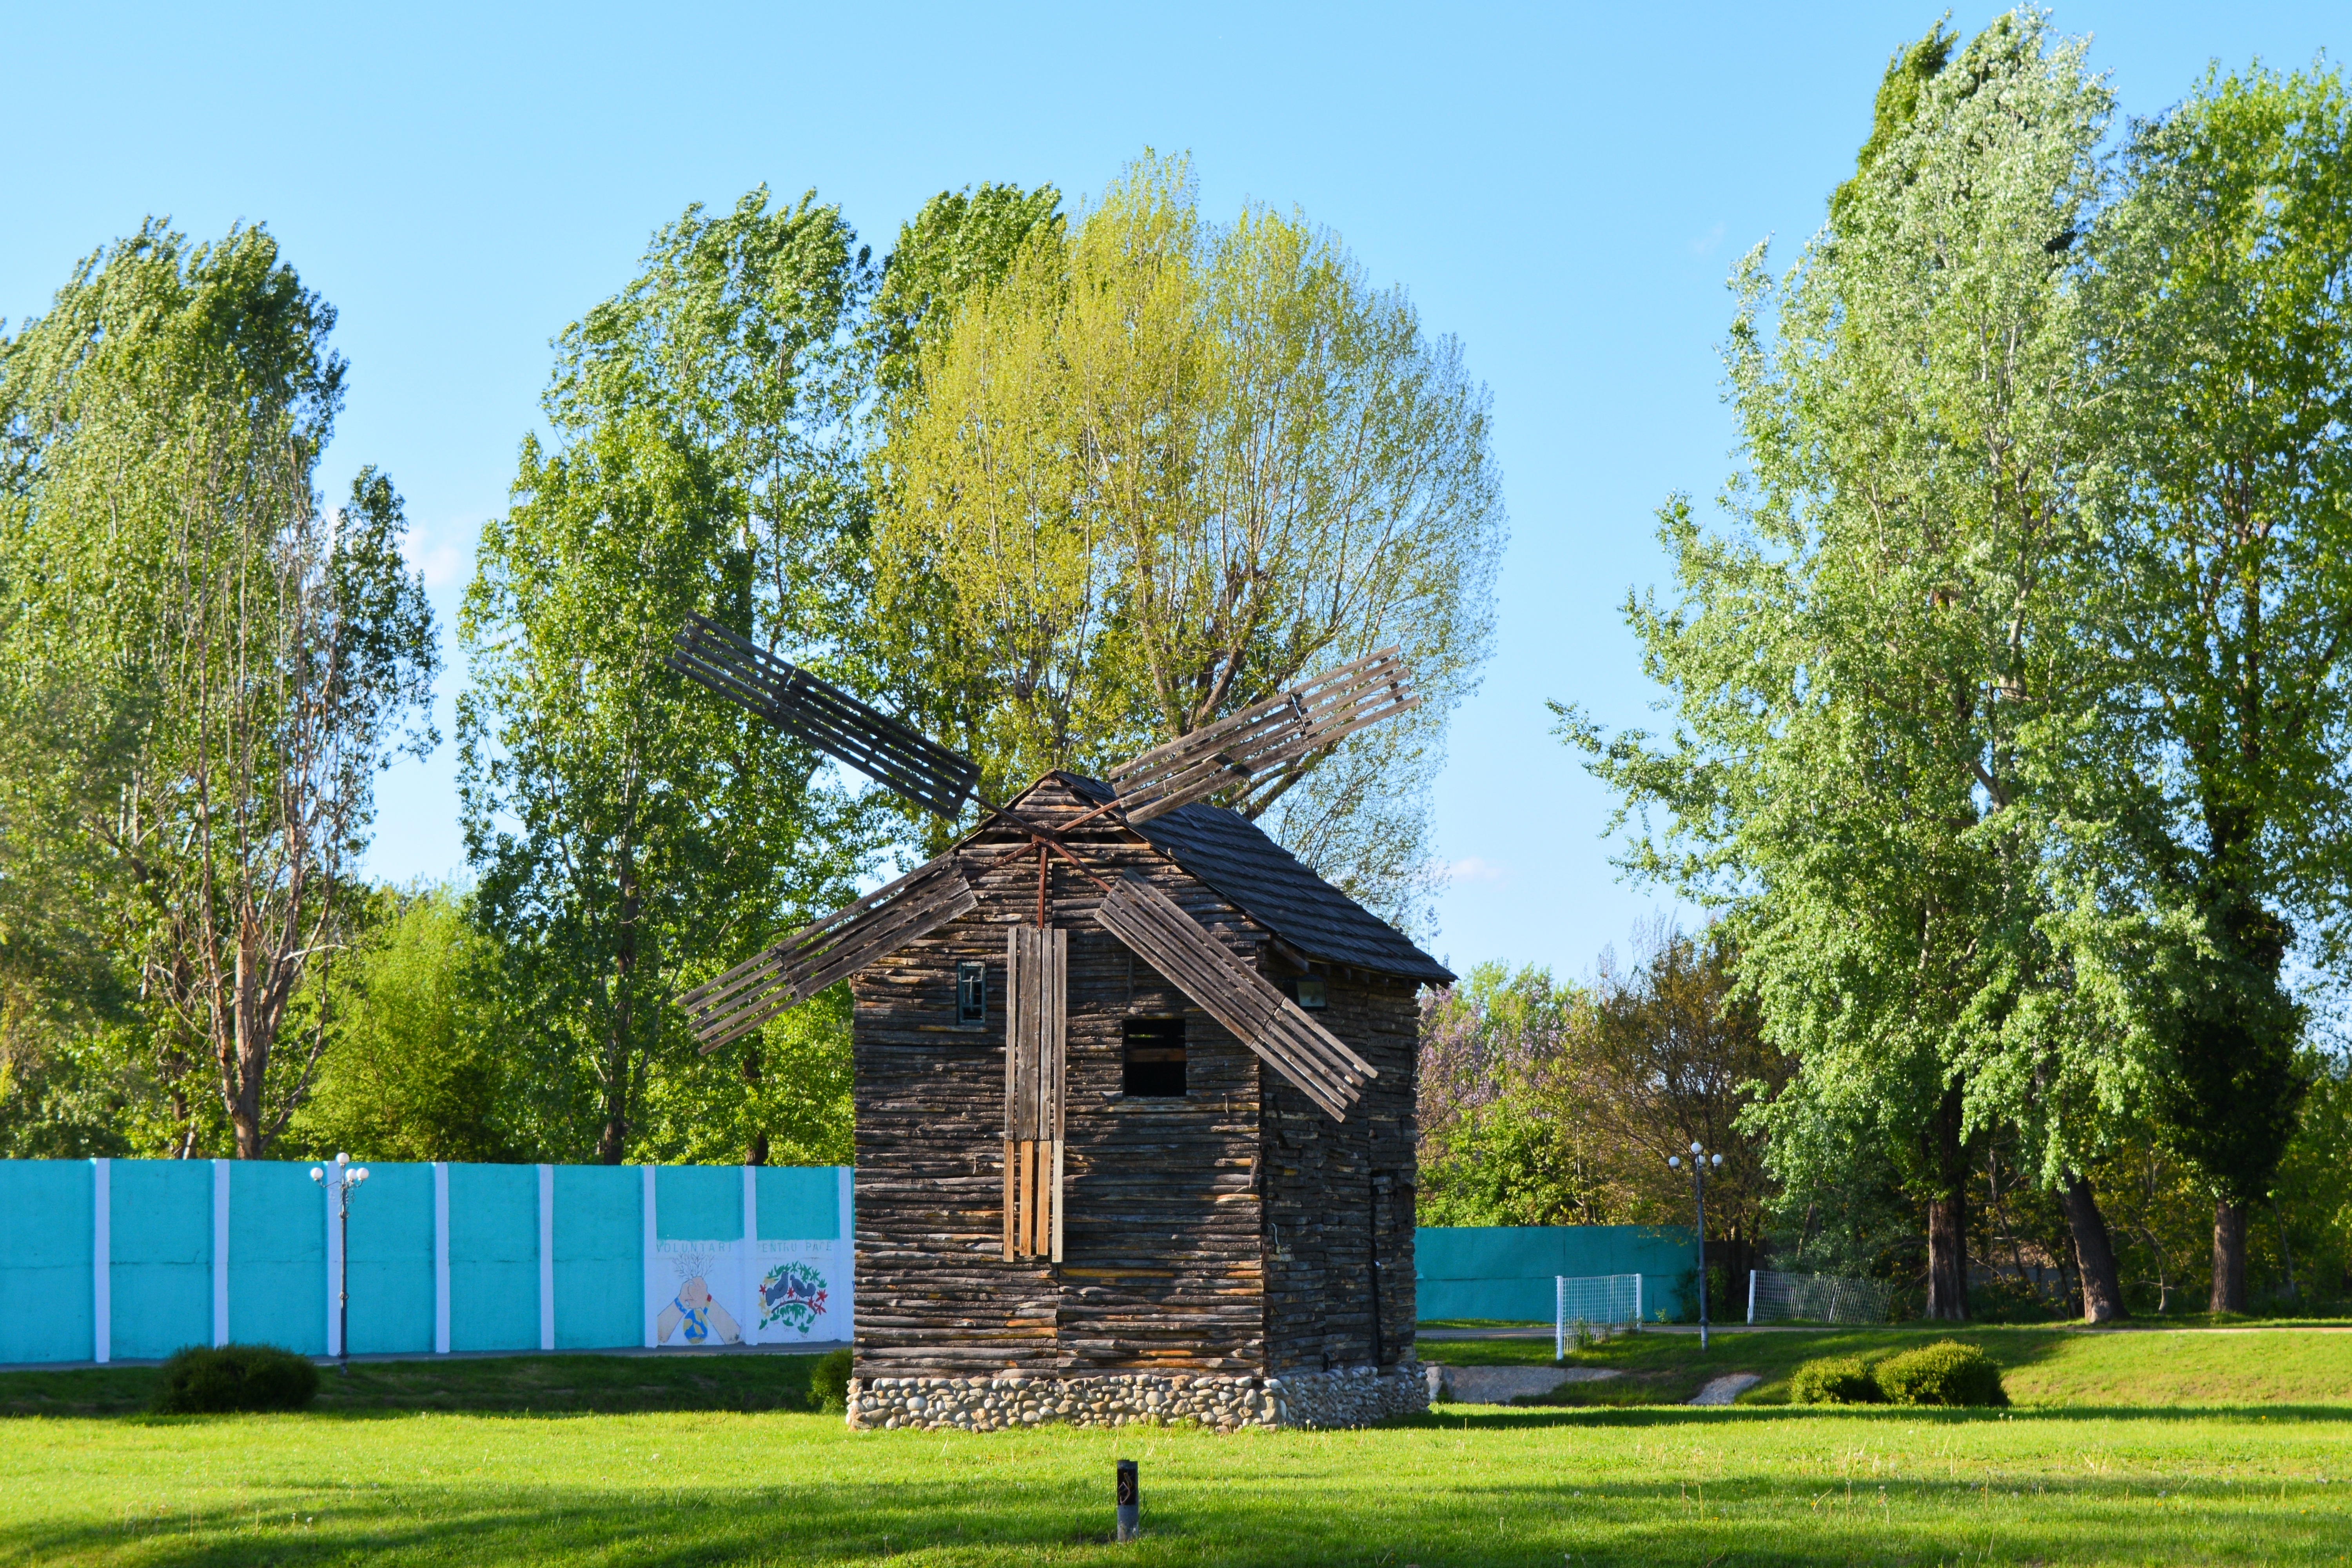
landscape, tree, grass, wood, farm, lawn, house, building, old, home, monument, construction, cottage, park, sightseeing, ruin, garden, tourism, mill, estate, romania, targoviste, rural area, woody plant, chindia park